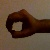
The image shows a hand gesture representing the number 0 in Indian Sign Language.